Towers and palaces of the Roero

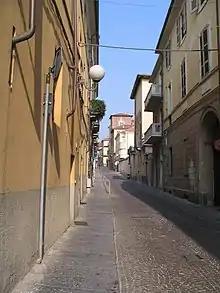
Via Roero seen from the south, in the background the Roero tower of Monteu

The towers and palaces of the Roero in Asti are medieval buildings located in the San Martino-San Rocco district, in the area between Piazza San Giuseppe, Via Roero, Via Quintino Sella and Piazza San Martino. The Roero or "Rotari", one of the major families of the nobility belonging to the houses of Asti, began to occupy the area at the beginning of the 13th century and, as a result of the increase in their profits obtained from trade and pawn money lending, they exponentially increased the colonization of the area. By the end of the 13th century, the Municipality of Asti, through the financing of the mercantile families was able to weave a fruitful network of alliances and trade agreements. The league that the municipality formed with Pavia, Genoa and the Marquisate of Saluzzo led to the defeat of the Angevin army and enabled it to dominate over most of south-central Piedmont. The increase in Asti's political clout over Piedmont consequently led to a demographic and urban increase in the city of Asti throughout the 14th century. The seventeenth-century Laurus map shows how many strongholds and towers there still were in the city's built-up area and only leaves one to speculate what the actual urban layout was during the period of maximum fourteenth-century expansion.